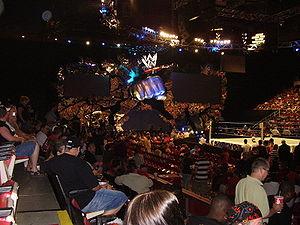
WWE 2K16 est un jeu vidéo développé par Visual Concepts et Yuke's et édité par 2K Sports, sorti en octobre 2015 sur PlayStation 3, Xbox 360, PlayStation 4 et Xbox One, et en mars 2016 sur Windows via Steam. Il s'agit de la dix-septième édition basée sur la fédération de catch World Wrestling Entertainment, et le troisième opus de la série WWE 2K depuis le rachat de THQ en 2013 par 2K Games. Il est précédé par WWE 2K15, le jeu ajoutant plusieurs nouvelles fonctions dans les versions Xbox One et PlayStation 4, et est suivi par WWE 2K17.
WWE SmackDown est une émission de télévision de catch et de divertissement sportif produite par la World Wrestling Entertainment. Depuis la création de la WWE Brand Extension en 2002, SmackDown est une division distincte de la WWE avec son propre roster, et est l'équivalent de Raw et la ECW jusqu'à ce que la Brand Extension soit supprimée par la WWE en 2011. Le 25 mai 2016 sur le site WWE.com, il a été annoncé qu'à partir du 19 juillet 2016 que SmackDown serait diffusé le mardi soir en live toutes les semaines et aurait un roster différent de celui de Raw.
WWE Velocity, aussi connu tout simplement comme Velocity, était un show de catch professionnel à la World Wrestling Entertainment, et qui était le deux en un des anciens Jakked et Metal. C'était le show secondaire de la division WWE SmackDown, qui regroupait les catcheurs de seconde zones, avec aussi des résumés de l'action passée à SmackDown!. Velocity était diffusé tous les samedis soirs sur Spike TV, avant d'être diffusé sur le site de la WWE en 2005. Il était enregistré les mardis soirs avant SmackDown! qui était diffusé avant.